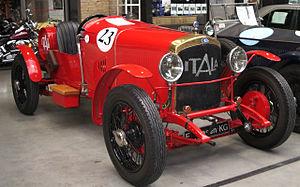
Itala est une marque automobile italienne fondée à Turin en 1903 par Matteo Ceirano et cinq autres membres dont le pilote Guido Bigio. Elle fit faillite en 1934